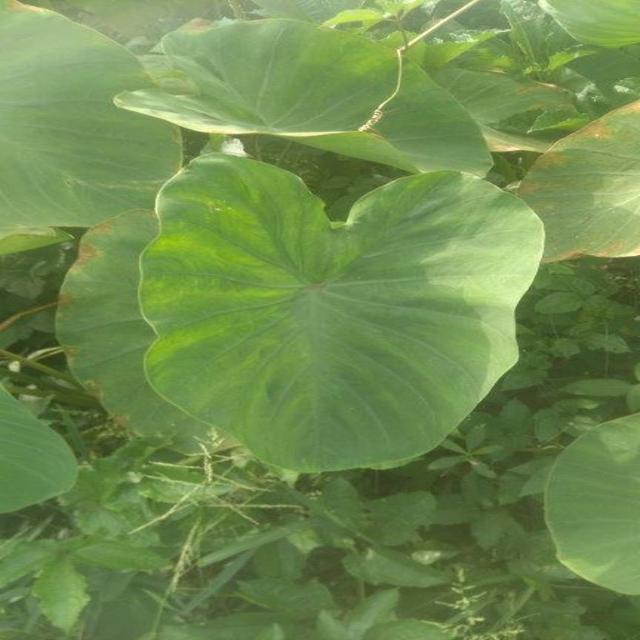
Label: Healthy